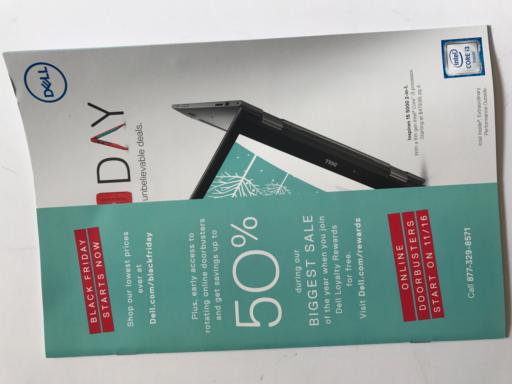
Waste category: paper